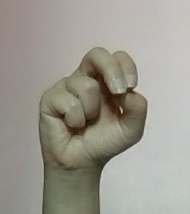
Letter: gaaf